The Battle of Anghiari (Leonardo)

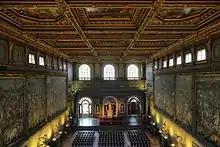
Palazzo Vecchio, where it is believed the painting may be concealed

Leonardo built an ingenious scaffold in the Hall of Five Hundred that could be raised or folded in the manner of an accordion. This painting was to be his largest and most substantial work. Since he had a bad experience with fresco painting ("The Last Supper"; refectory of Santa Maria delle Grazie, Milan), he wanted to apply oil colours on the wall. He began also to experiment with such a thick undercoat (possibly mingled with wax), that after he applied the colours, the paint began to drip. Trying to dry the painting in a hurry and save whatever he could, he hung large charcoal braziers close to the painting. Only the lower part could be saved in an intact state; the upper part couldn't dry fast enough and the colours intermingled. Leonardo then abandoned the project.